Church of Mount Bokor

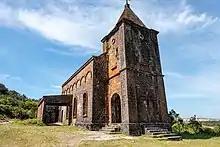
The square belfry blocks the entrance by a Calvary at the top of seven-step staircase.

The church, oriented according to a traditional plan, is made of stones extracted from the sides of the mountain and surmounted by a squat belfry with a surmounting cross made to withstand hurricanes. It is built in a neo-Romanesque style which stands out in the single vault in a cradle, with semicircular arched windows and a band that run alongside the structure. Until 2010, tourists could see fragments of glass brick clinging to the corners of the nave windows with one side window holding the barest outline of a rusty crucifix.